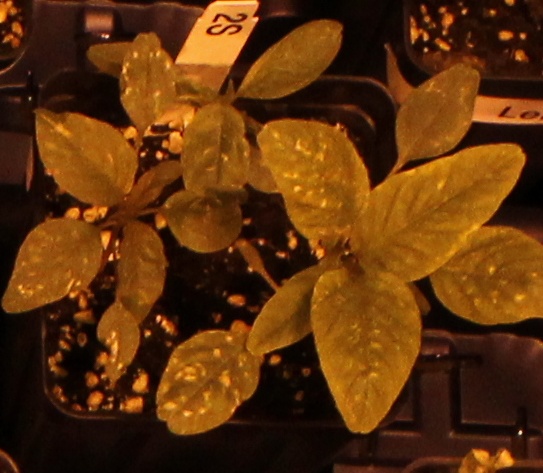
Label: Palmer Amaranth